2Spot Communications

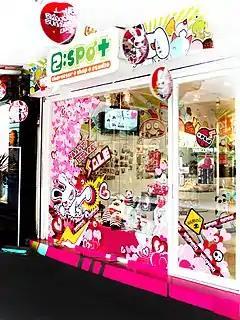
2Spot store at Siam Square in Bangkok, Thailand

2Spot Communications (also known as 2Spot Studio) is a character-design company based in Thailand. 2Spot was founded in 2004 and is the first character studio in Thailand that combines character design, licensing, mobile applications, merchandising, and retail. Kris Nalamlieng, son of former Siam Cement CEO Chumpol NaLamlieng, is the managing director of 2Spot. As of 2010, 2Spot has developed more than 20 characters sets, 1,000+ products, and 3,000+ digital content materials (i.e. mobile wallpapers and screensavers).